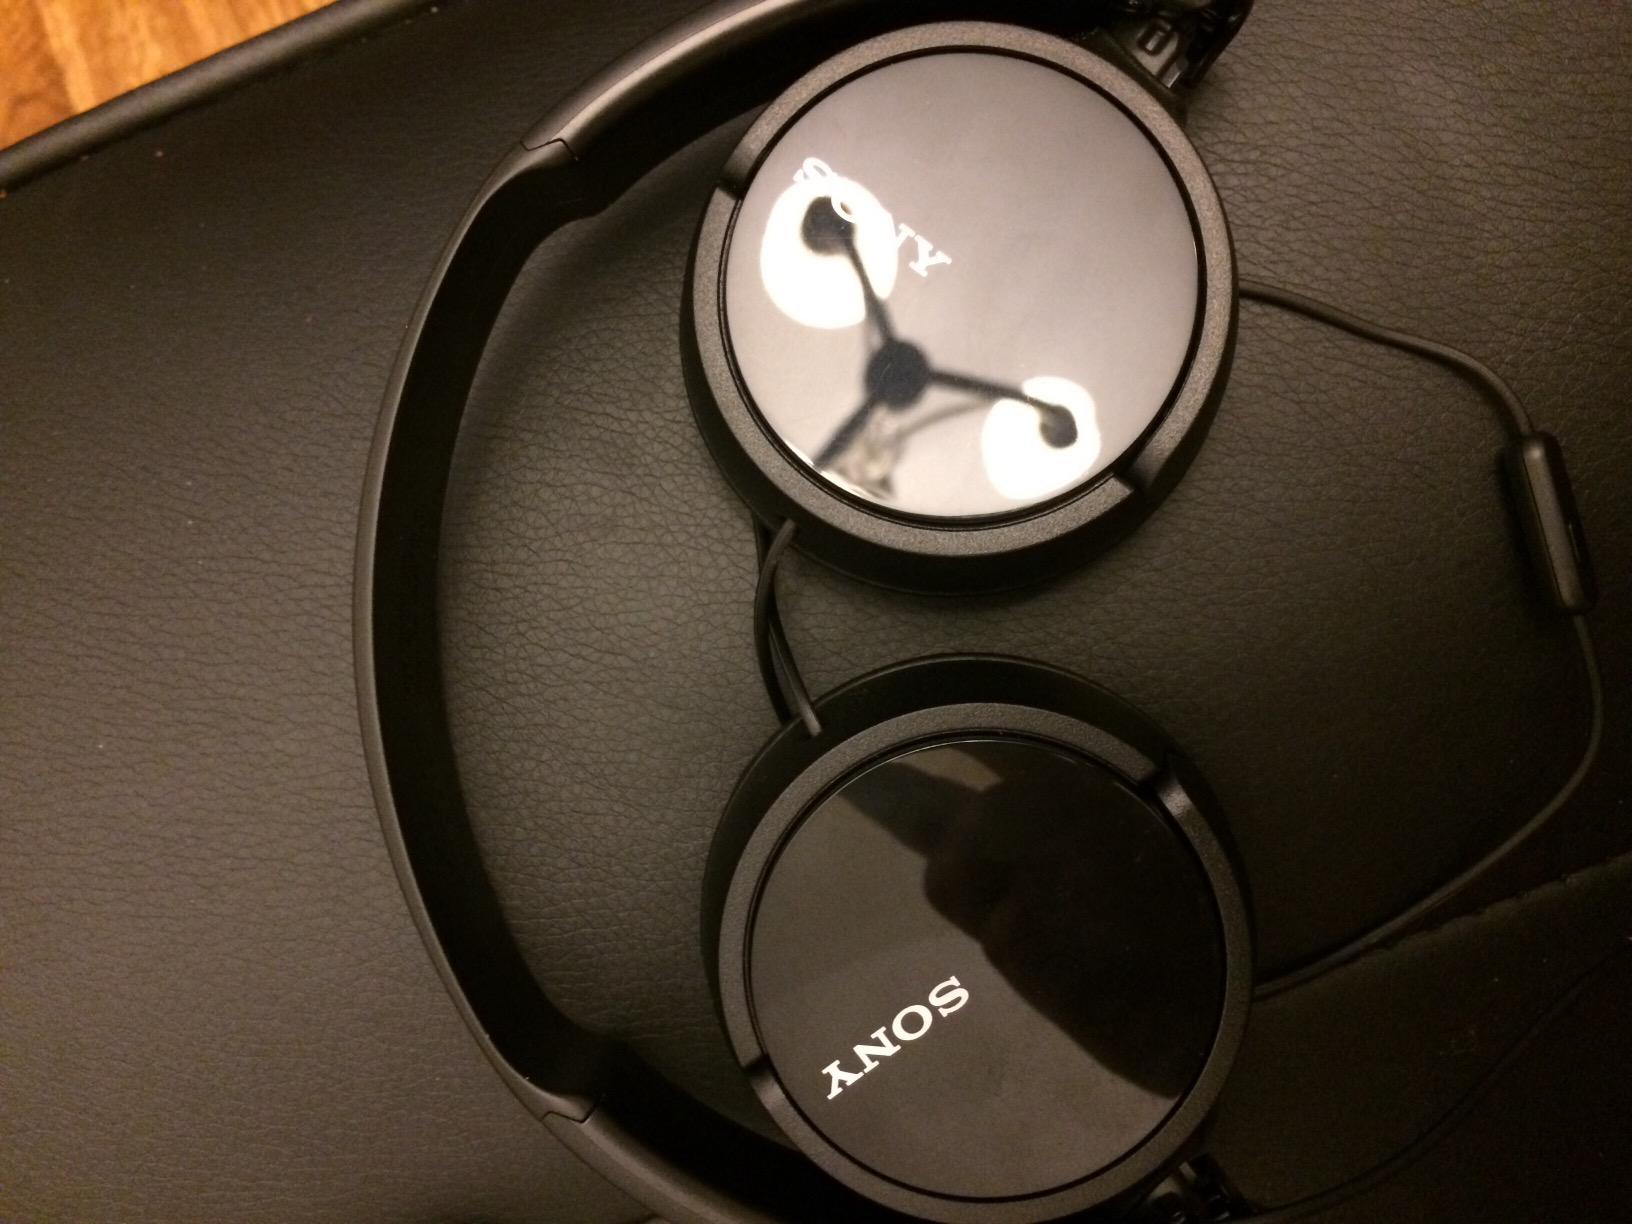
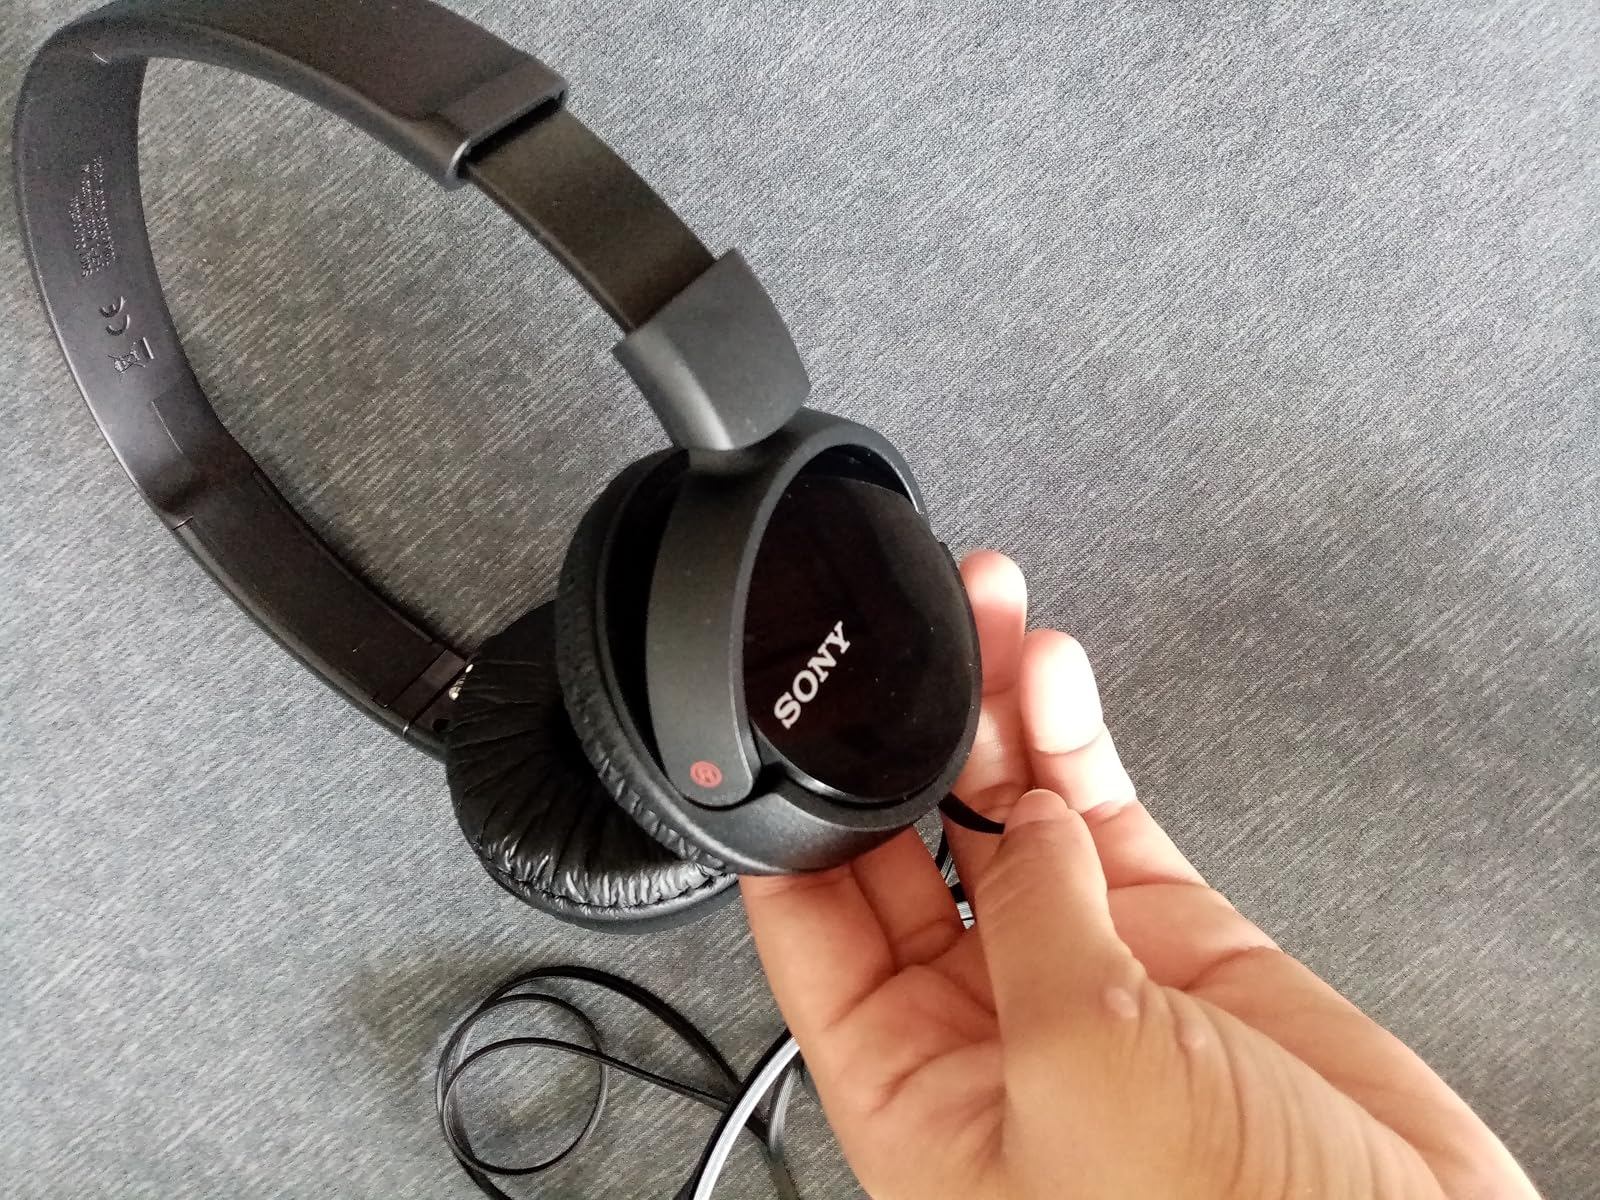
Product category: headphones
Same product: no